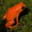
Label: frog